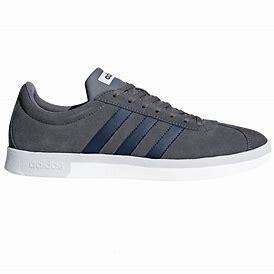
Brand: Adidas
Model: VL Court 2